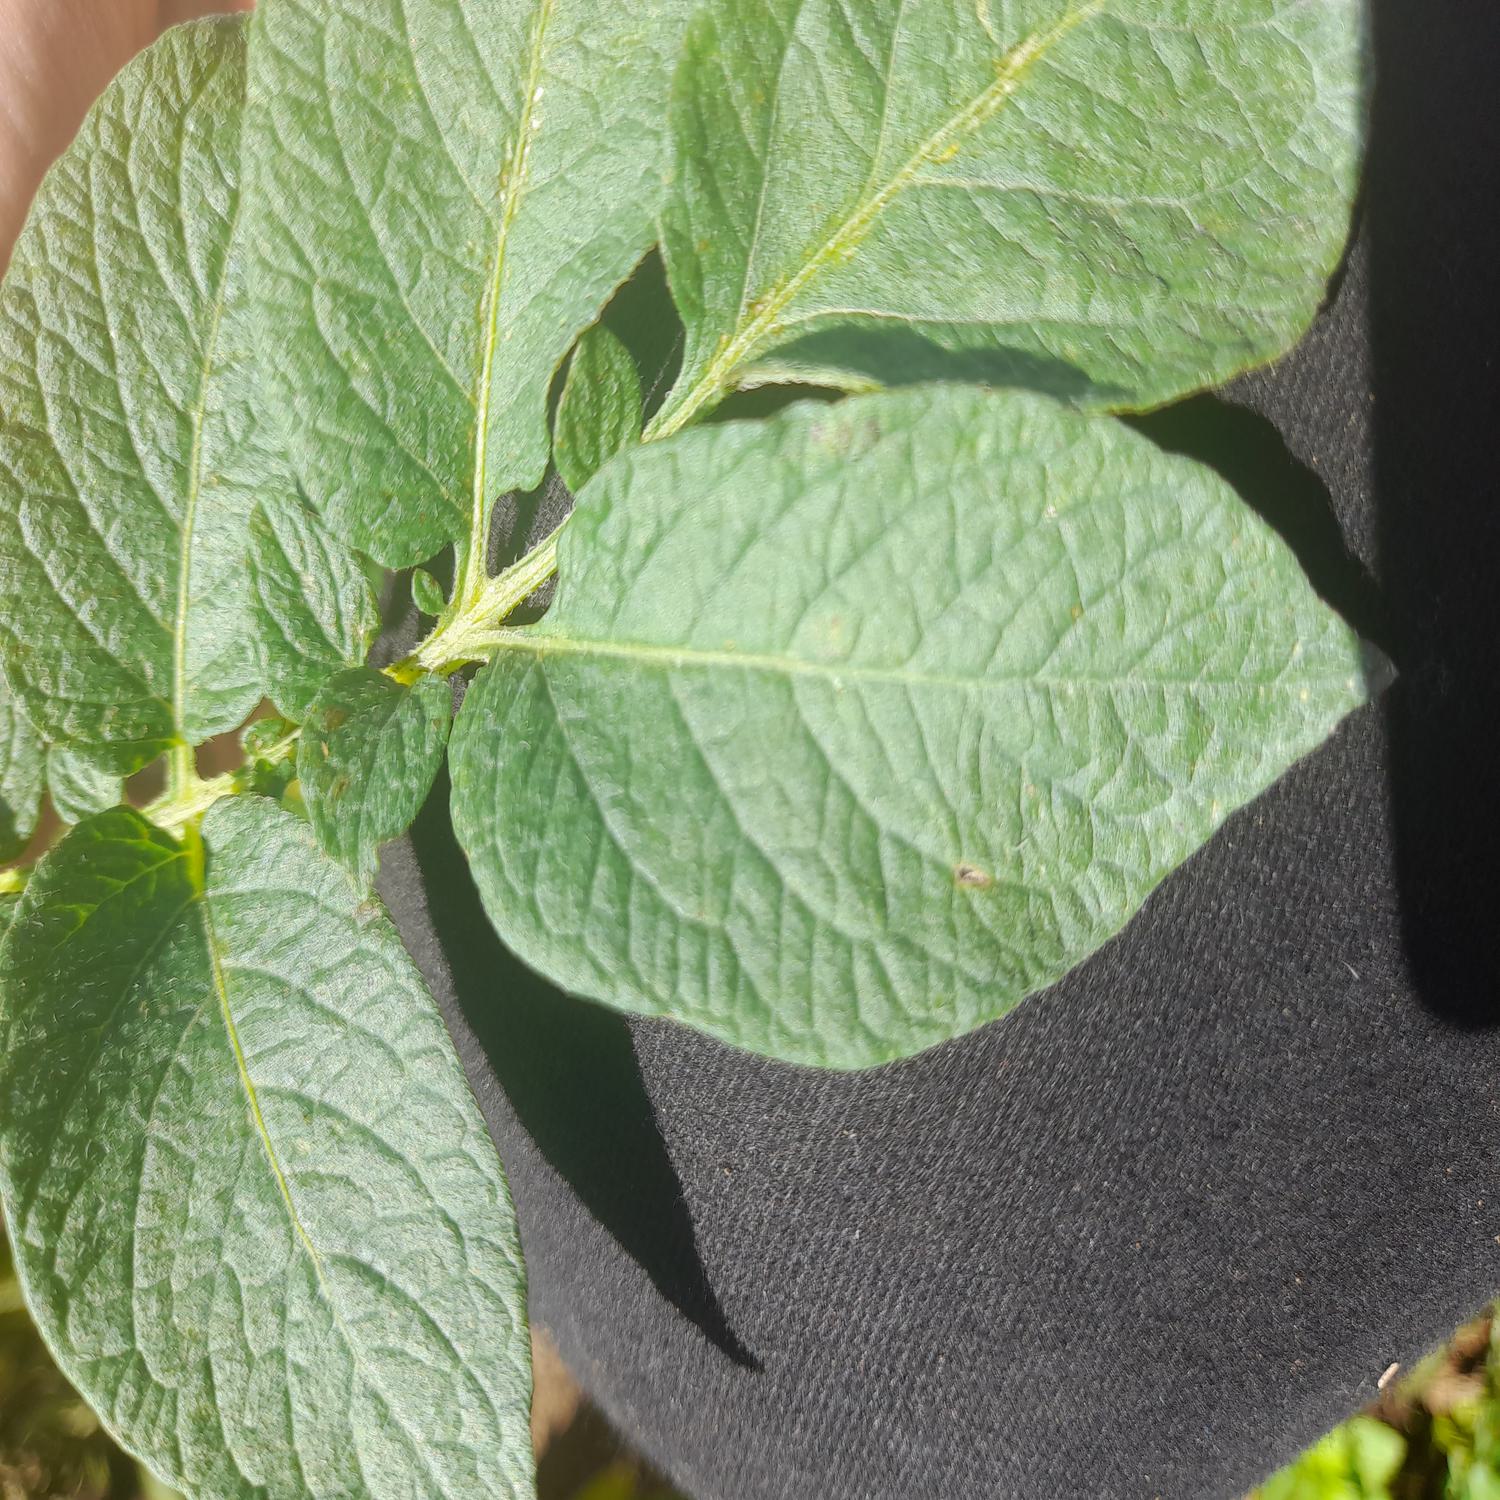
Label: Healthy